Church architecture

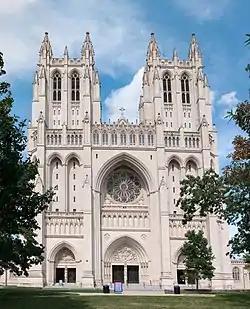
Washington National Cathedral in Northwest, Washington, D.C.

The style of churches in England has gone through many changes under the influence of geographical, geological, climatic, religious, social and historical factors. One of the earliest style changes is shown in Westminster Abbey, which was built in a foreign style and was a cause for concern for many as it heralded change. A second example is the current St Paul's Cathedral in London. There are many other notable churches that have each had their own influence on the ever-changing style in England, such as Truro, Westminster Cathedral, Liverpool and Guildford. Between the thirteenth and fourteenth centuries, the style of church architecture could be called 'Early English' and 'Decorated'. This time is considered to be when England was in its prime in the category of a church building. It was after the Black Death that the style went through another change, the 'perpendicular style', where ornamentation became more extravagant.